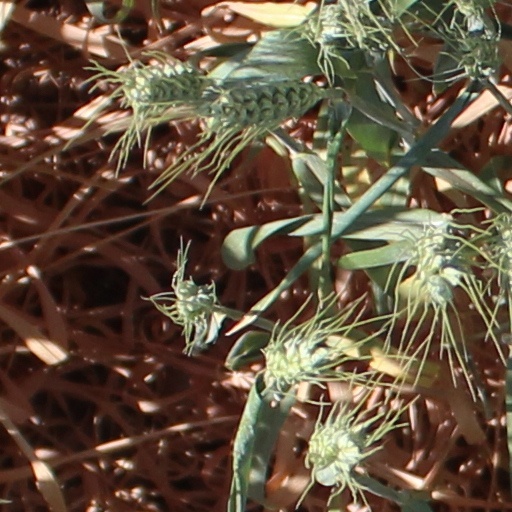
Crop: wheat